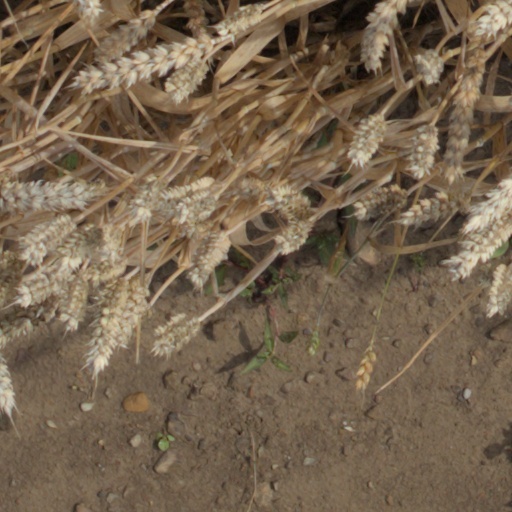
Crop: wheat